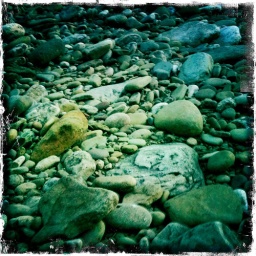
loyalsock stones in blue